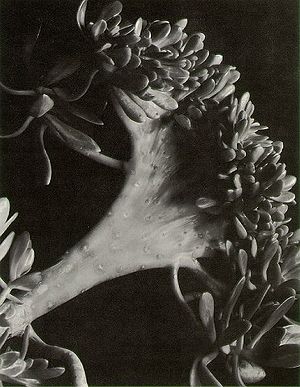
Imogen Cunningham / Karriere / Californien
Et botanisk fotografi af en sukkulent af Imogen Cunningham
Imogen Cunningham var en amerikansk fotograf kendt for sine botaniske billeder, nøgenbilleder og industrielle landskaber. Cunningham var medlem af den californiske Group f/64, kendt for deres dedikation til skarpt fokuserede gengivelser af enkle ting.